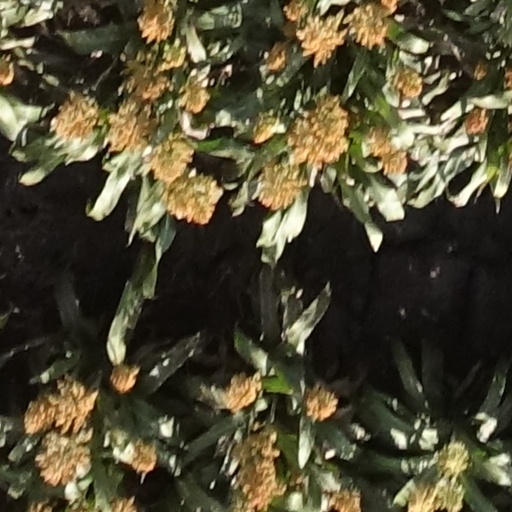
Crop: sorghum